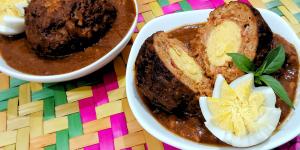
relleno negro yucateco